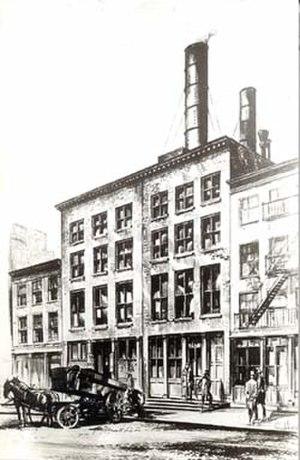
Consolidated Edison, Inc. est l'une des plus grandes sociétés par actions du secteur de l'énergie aux États-Unis, avec un chiffre d'affaires annuel de 13 milliards et des actifs de 33,9 milliards de dollars. Sa principale filiale, Consolidated Edison Company of New York, Inc., fournit de l'électricité, du gaz et de la vapeur à plus de 3 millions de clients à New York et dans le Comté de Westchester, un territoire de 1 709 km² qui compte près de 9 millions d'habitants.
Pearl Street Station est la première centrale électrique construite par Thomas Edison et mise en service le 4 septembre 1882. Elle était située au sud de Manhattan, au 255-257 Pearl Street, près de Fulton Street. C'est la première centrale électrique de l'Edison Illuminating Company.